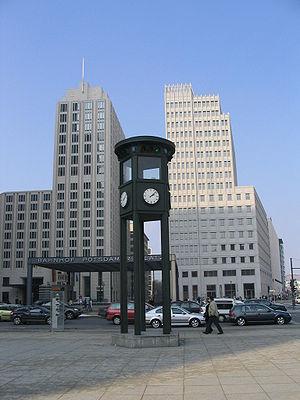
La Potsdamer Platz est une place du centre de Berlin, en Allemagne. Intersection routière majeure pendant la première partie du XXᵉ siècle, la place est détruite pendant la guerre et devient un no man's land dans le cadre de la Guerre froide, coupée en deux par le mur de Berlin. La majeure partie des immeubles qui la bordent actuellement ont été construits depuis la réunification de 1990. La place compte parmi les lieux les plus marquants de Berlin et est fréquentée par de nombreux touristes.